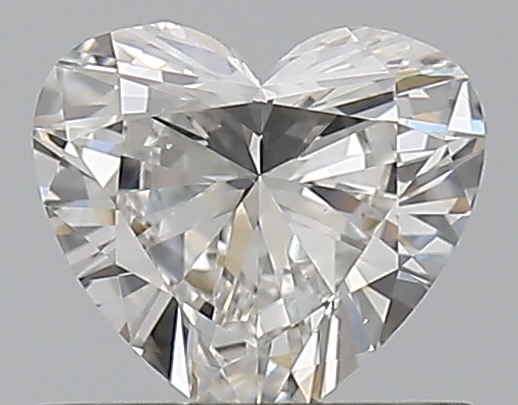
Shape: heart
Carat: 0.5
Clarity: VS2
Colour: G
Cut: VG
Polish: EX
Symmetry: VG
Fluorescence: N
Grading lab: GIA
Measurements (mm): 5.1 x 5.61 x 2.98